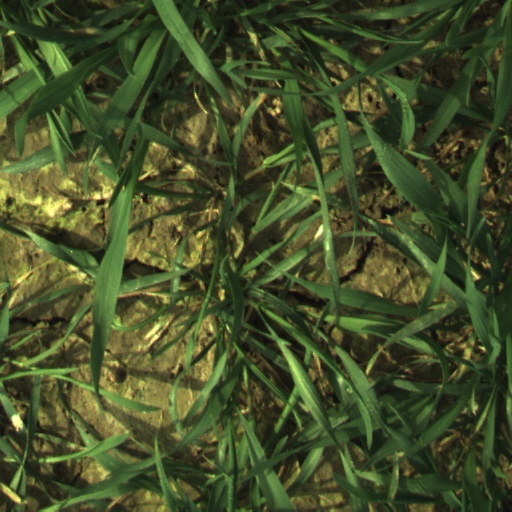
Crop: wheat